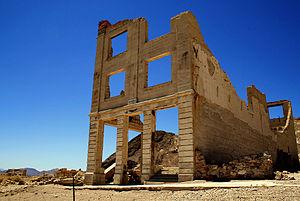
Les diamants sont éternels est le quatrième roman d'espionnage de l'écrivain britannique Ian Fleming mettant en scène le personnage de James Bond. Il est publié le 26 mars 1956 au Royaume-Uni. La traduction française parait en 1957 sous le titre Chauds les Glaçons ! avant de prendre définitivement le titre Les diamants sont éternels en 1973.